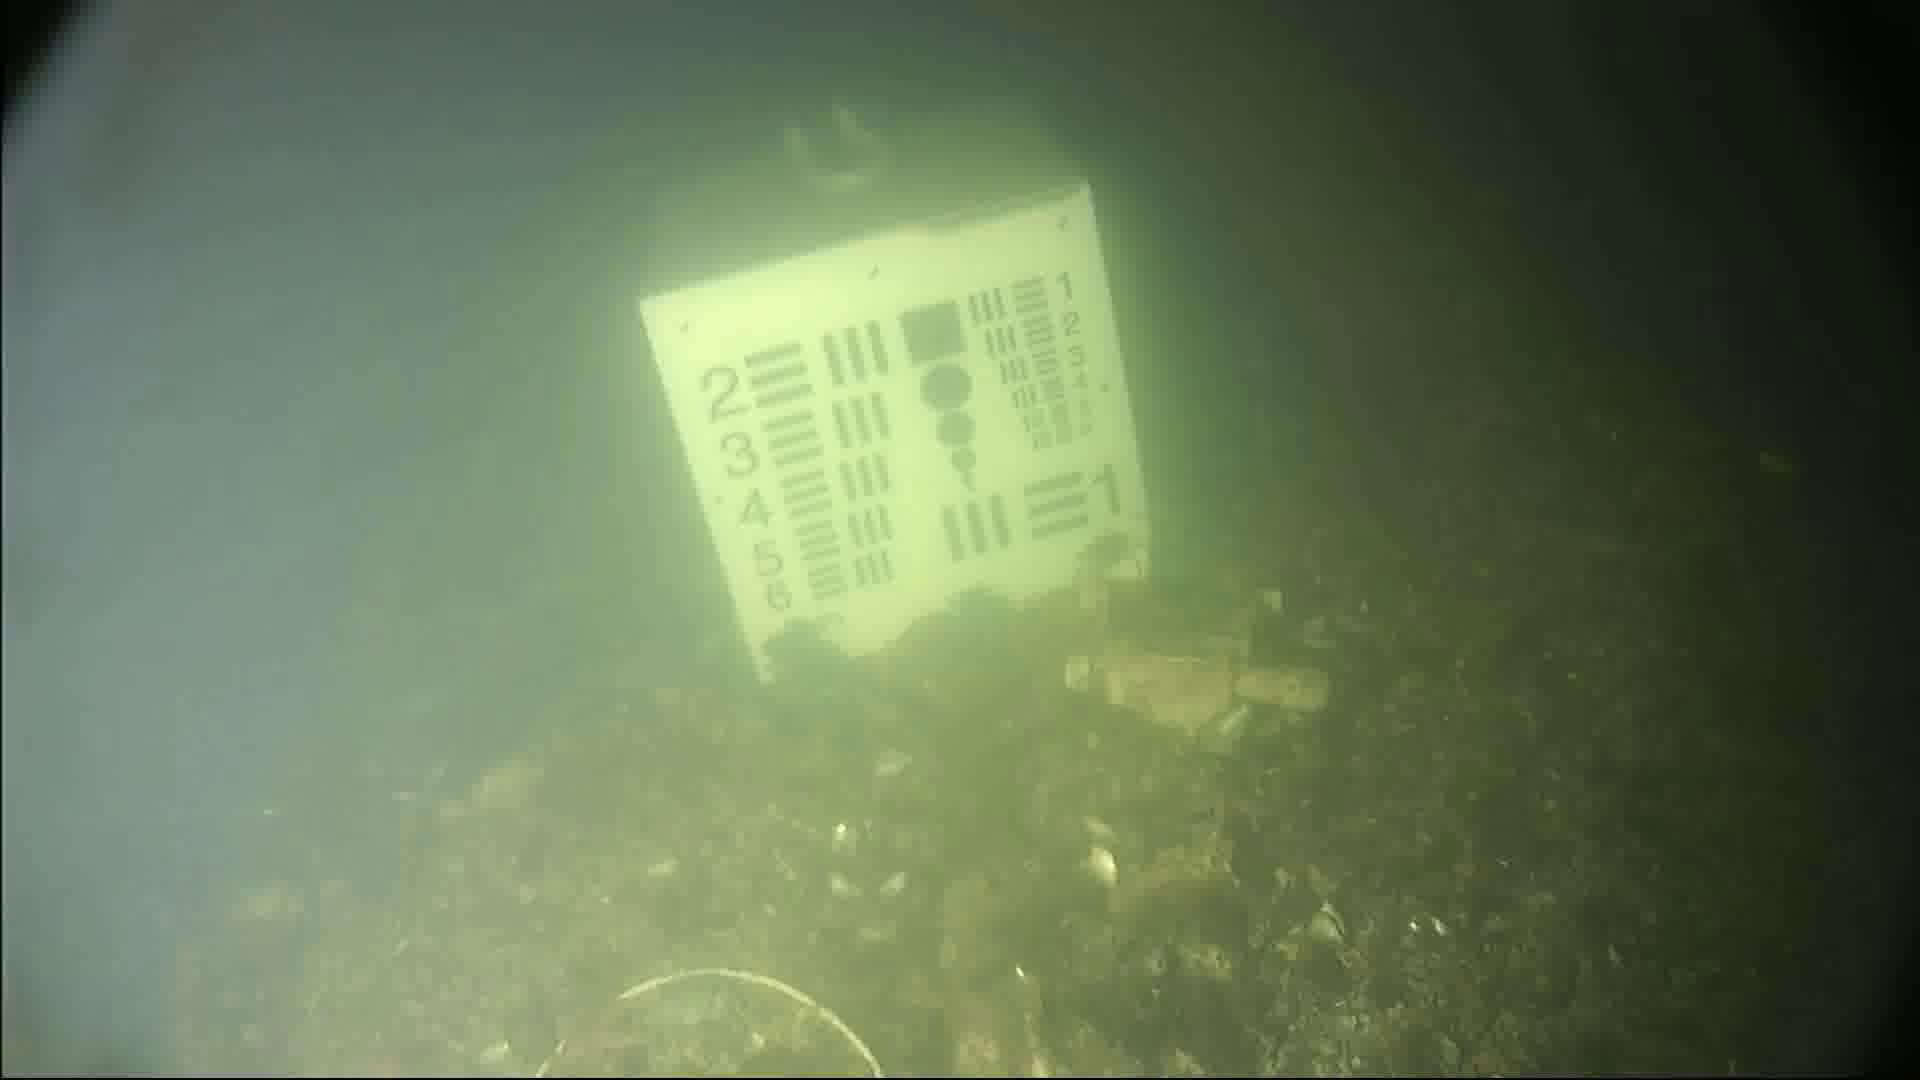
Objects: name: starfish
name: crab